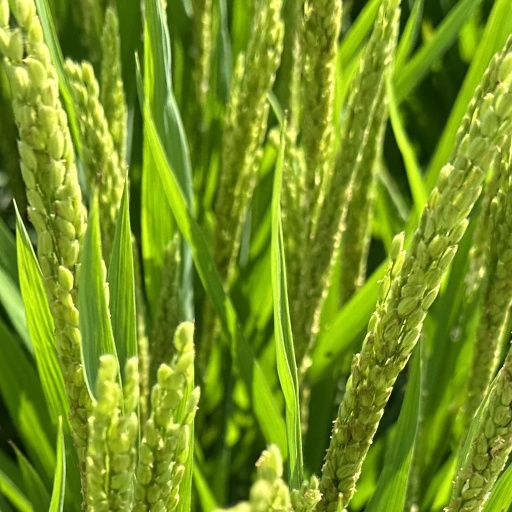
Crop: rice